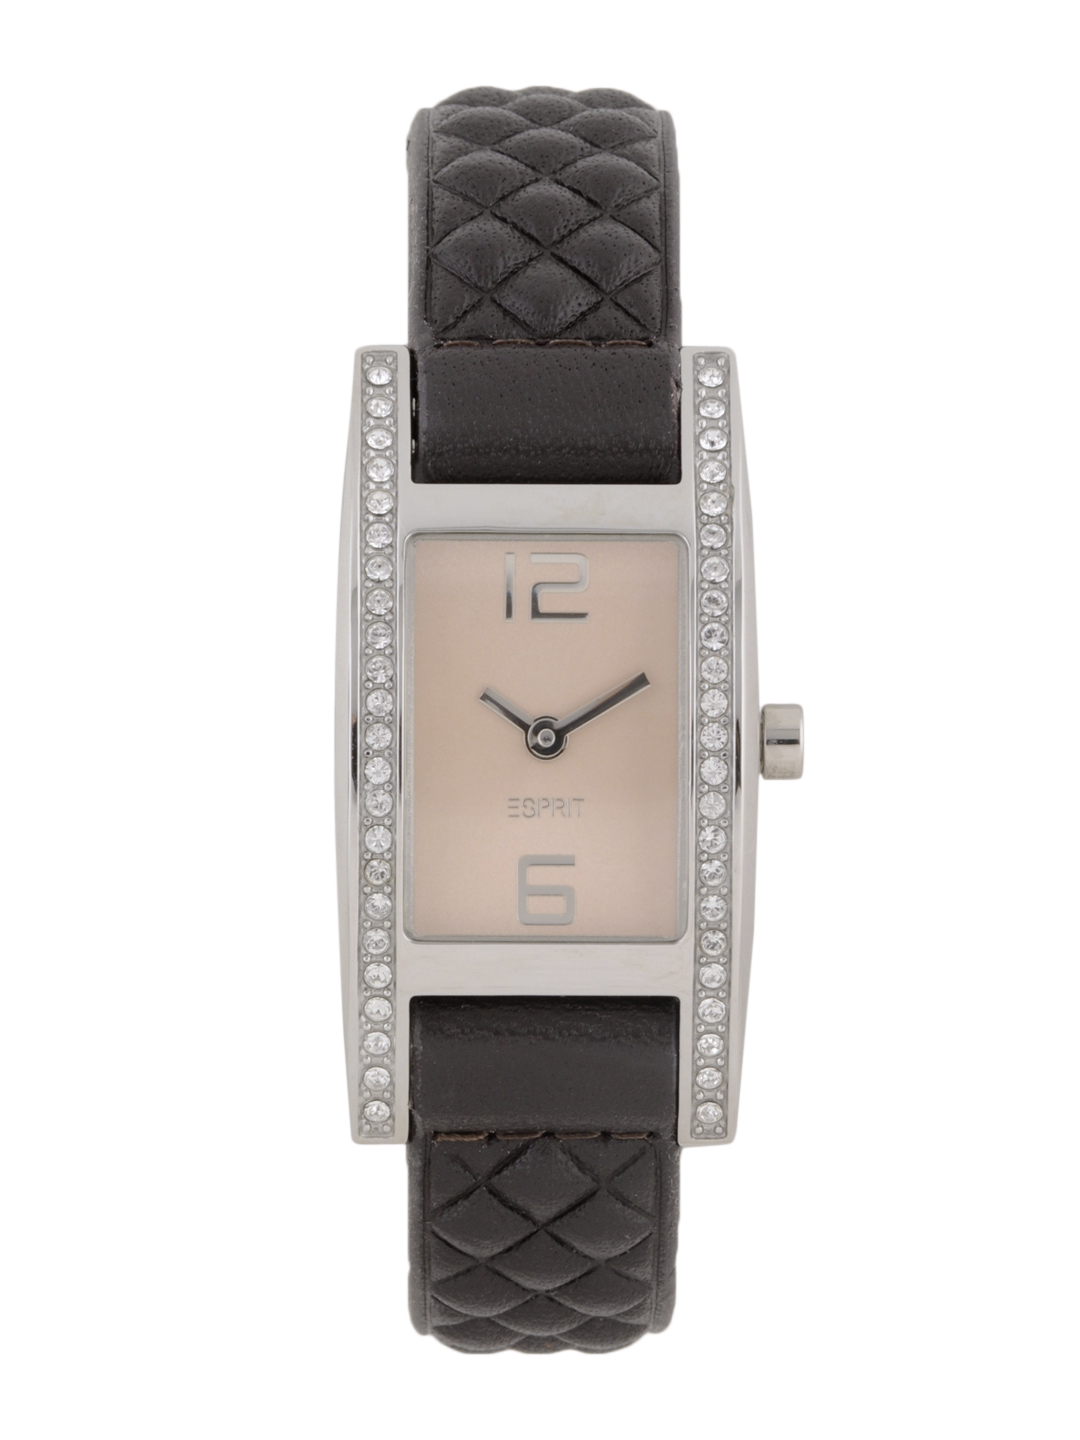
Esprit Women Pink Dial Watch
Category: Accessories / Watches / Watches
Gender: Women
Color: Pink
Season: Winter 2016
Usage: Casual